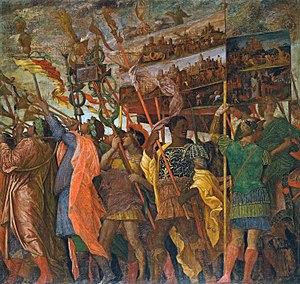
Les Triomphes de César sont une série de tableaux, dont seulement neuf nous sont parvenus, réalisés entre 1486 et 1492 par le peintre renaissant Andrea Mantegna. Exposés à la Royal Collection de Hampton Court Palace, Londres, ils figurent les cérémonies romaines au cours desquelles Jules César a défilé dans Rome à la tête de ses troupes à son retour vainqueur de la Guerre des Gaules.